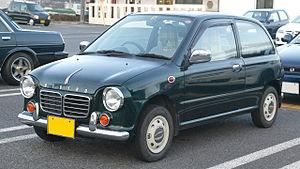
La Subaru Vivio est un ancien modèle de Subaru qui offrait pour la première fois en Europe une voiture de la catégorie des citadines dotée d’une transmission à quatre roues motrices. Il s'agissait alors non pas d'une intégrale mais d'une "enclenchable". Une partie de la gamme était toutefois proposée en simple traction. La Vivio est sortie en 1992 au Japon.